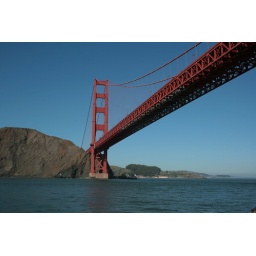
Taken from the boat that goes under the bridge and around Alcatraz, from Fisherman's Wharf.